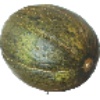
Label: melon_piel_de_sapo